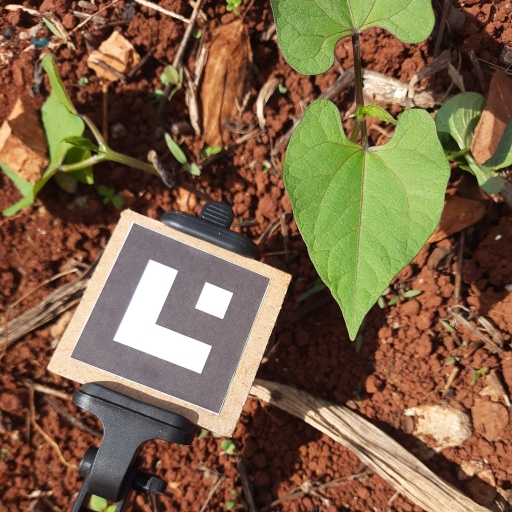
Observations: flat surface, no eating holes, under sunlight